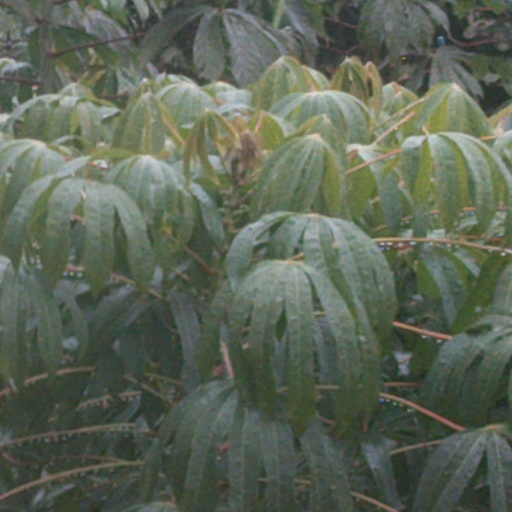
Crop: cassava